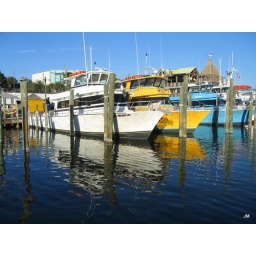
boat dock in front of AJ's seafood and oyster bar in Destin, Florida